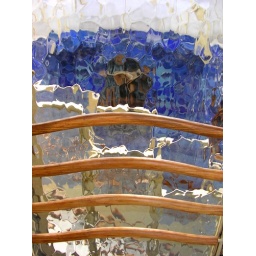
glass tiles and wooden bars inside a building by Antonia Gaudi